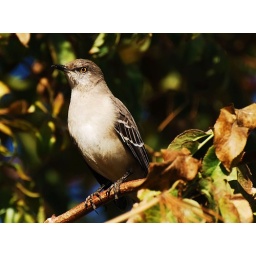
I was passing by this tree in my kayak when I spotted the mockingbird watching me.